Dive planning

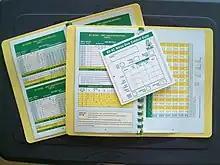
Decompression tables for recreational dive planning

Decompression is planned based on the intended dive profile, the chosen gas mixtures, and the chosen decompression tables or algorithms.